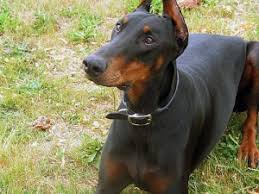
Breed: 209-n000054-Doberman